The Unloved Woman (play)

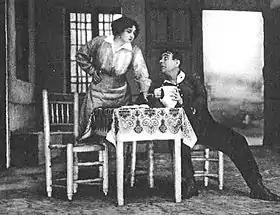
A 1913 performance of the play

The Unloved Woman (Spanish: La malquerida) is a 1913 play by the Spanish writer Jacinto Benavente. It has been adapted a number of times for films and television including the 1921 American silent film "The Passion Flower", the 1940 Spanish film "The Unloved Woman" and the 1949 Mexican film "The Unloved Woman". John Garrett Underhill translated the work into English under the title "The Passion Flower".